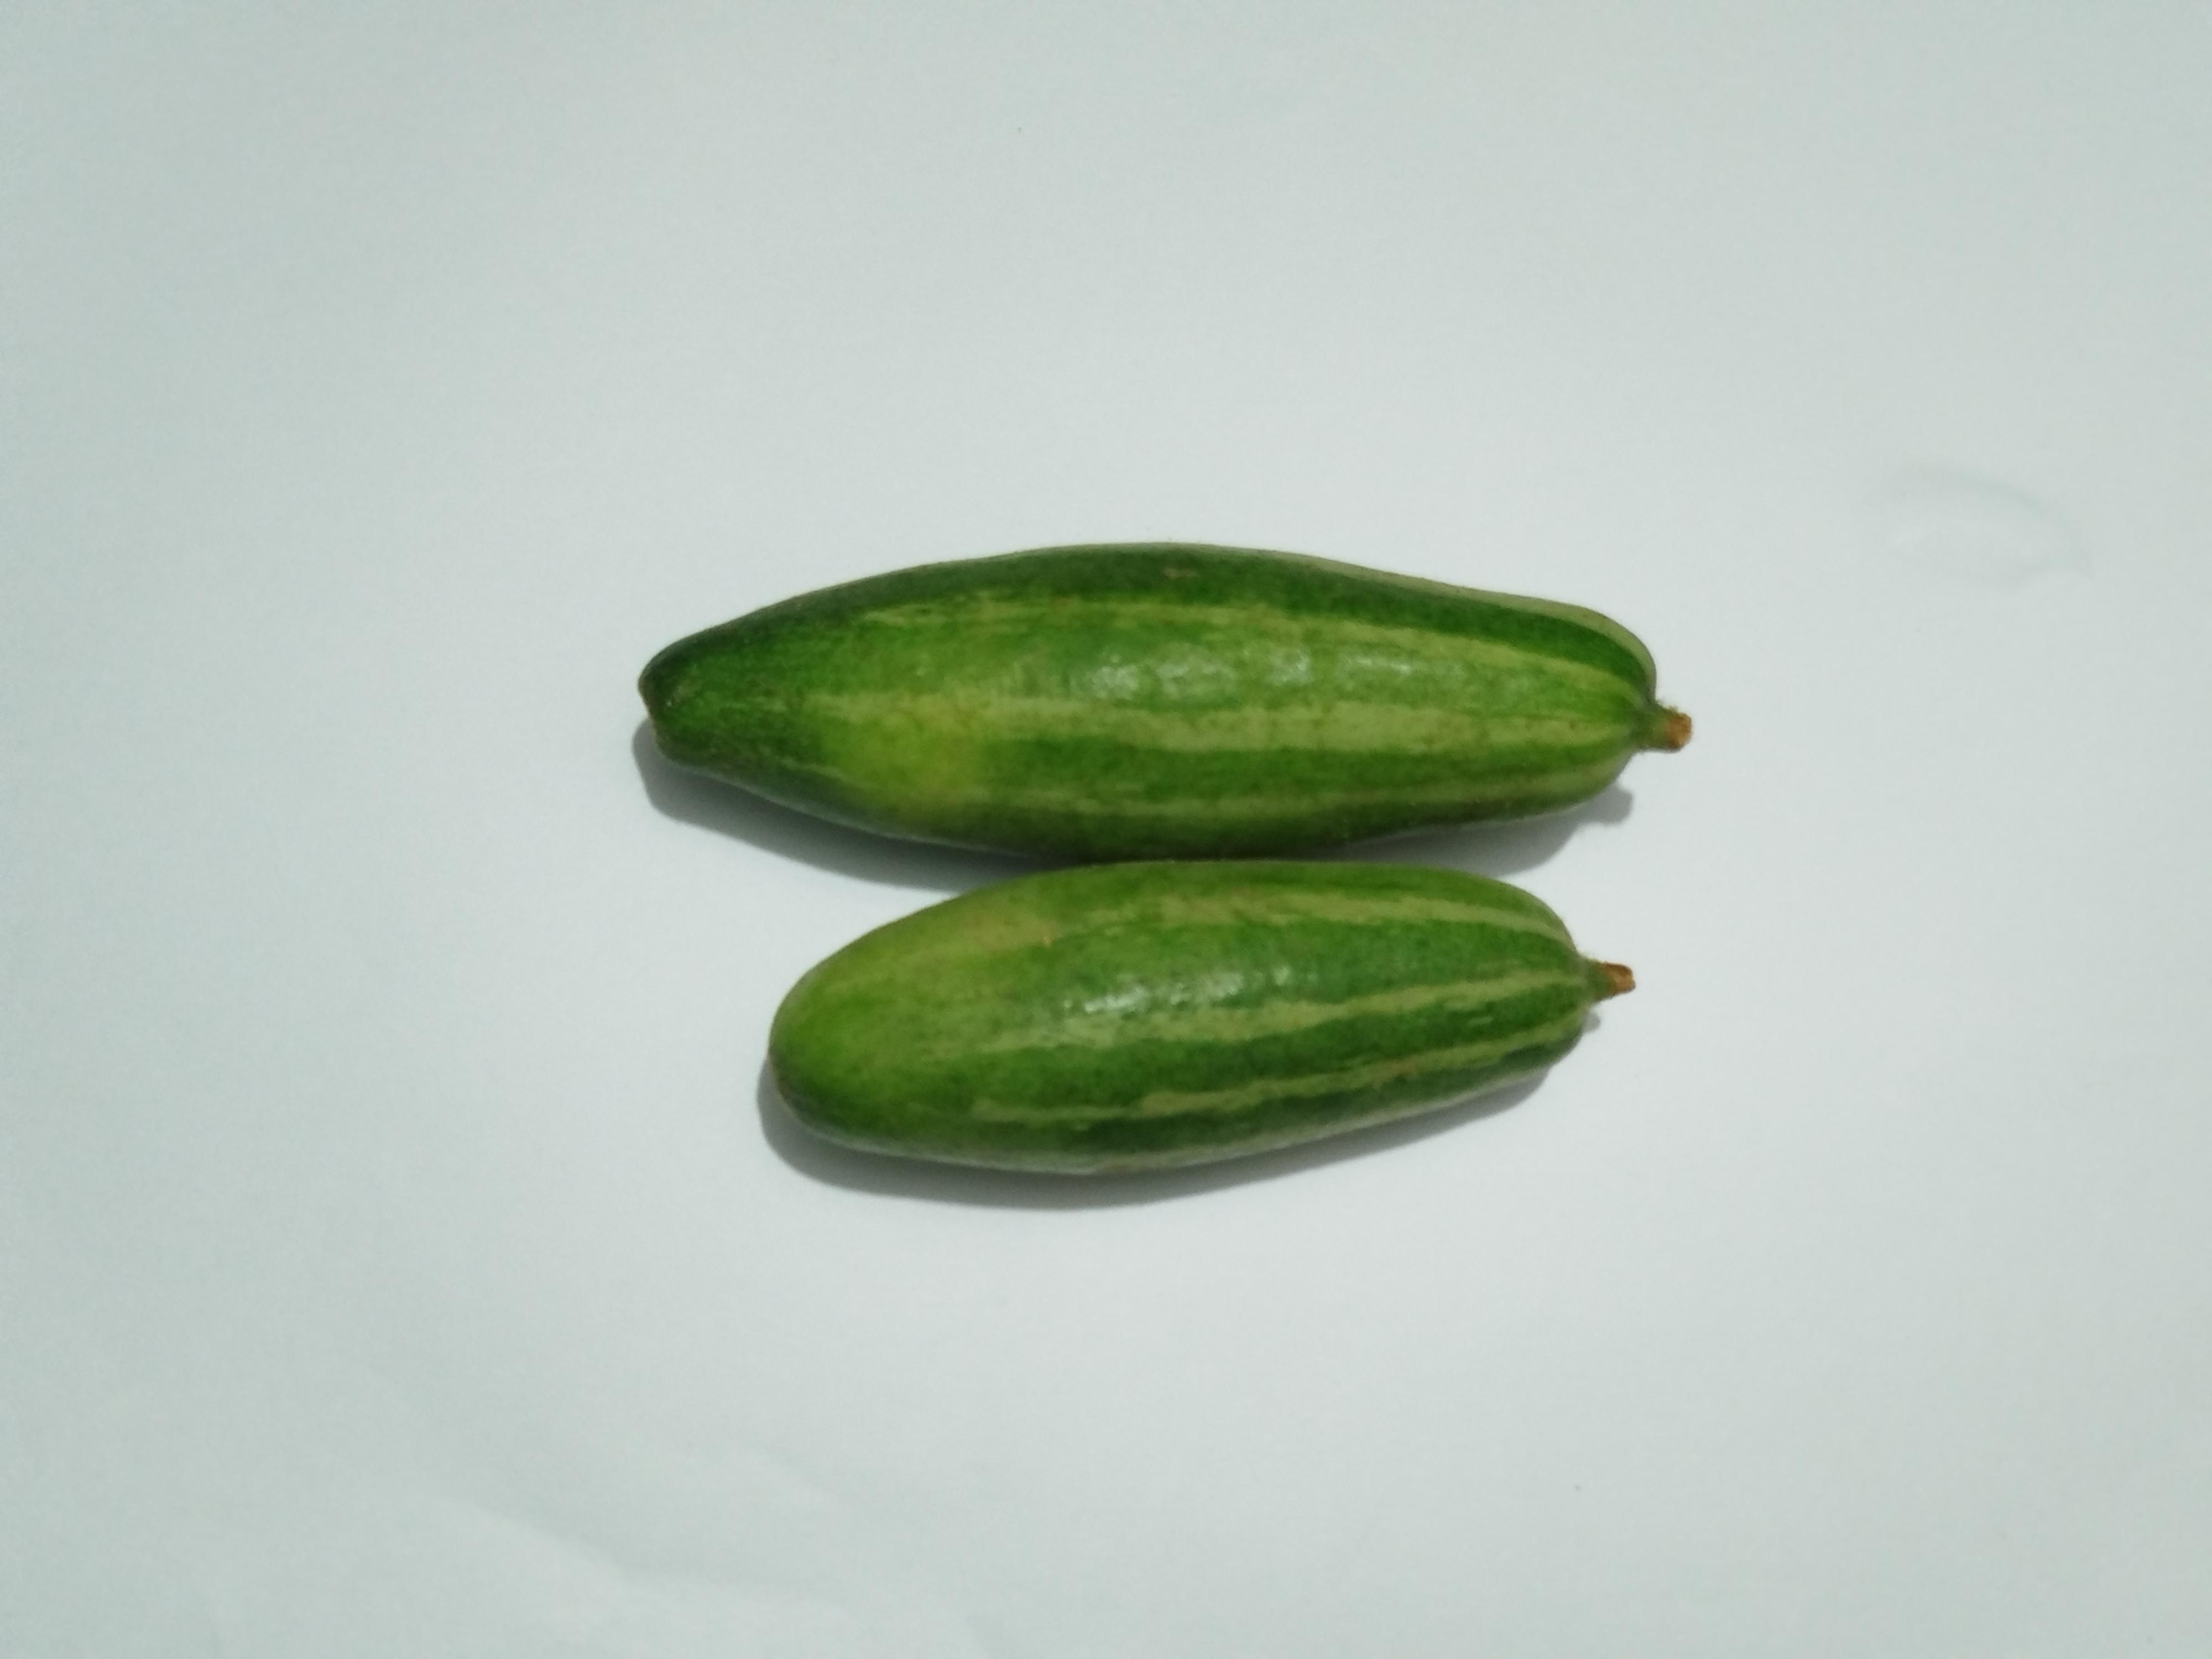
Label: Pointed gourd